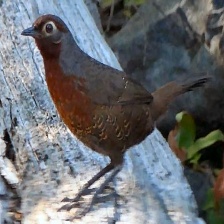
Species: BLACK THROATED HUET
Scientific name: PTEROPTOCHOS TARNII